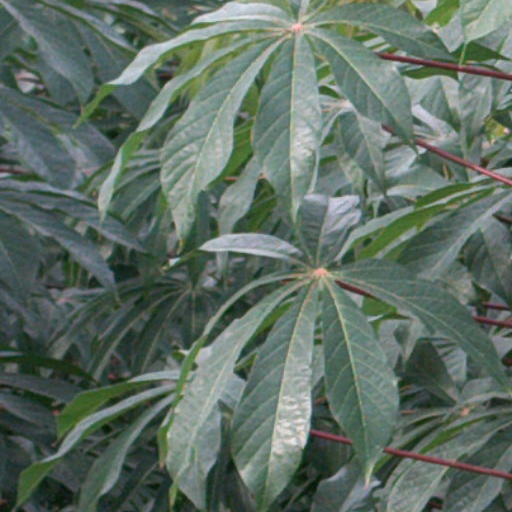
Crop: cassava